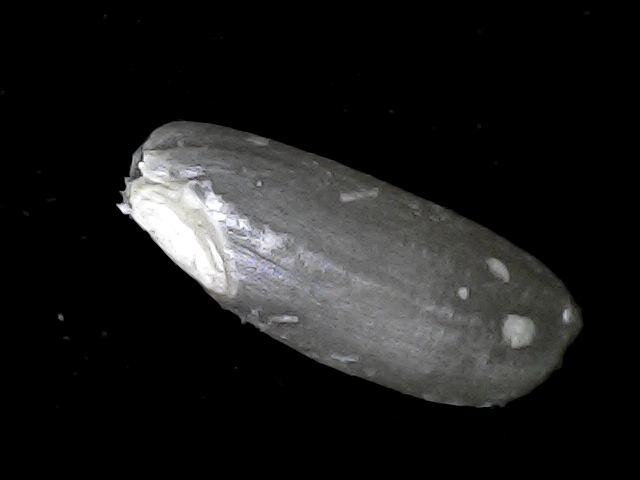
Rice variety: BD79